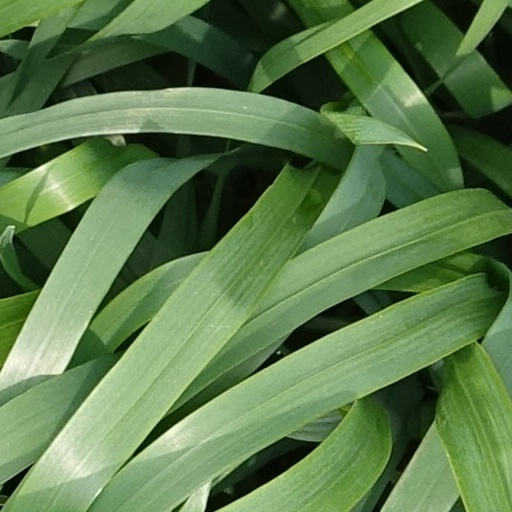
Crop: wheat